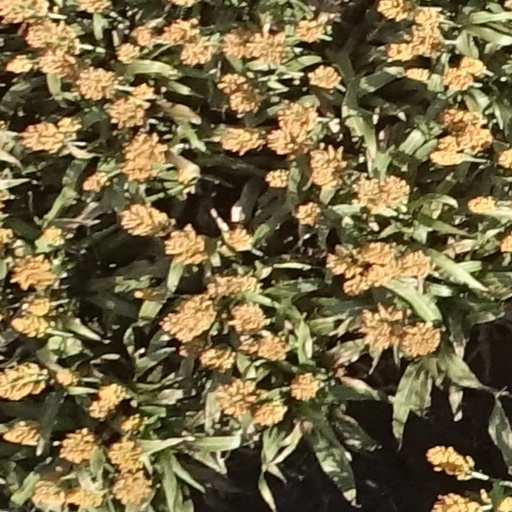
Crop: sorghum